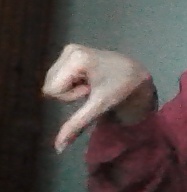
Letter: waw